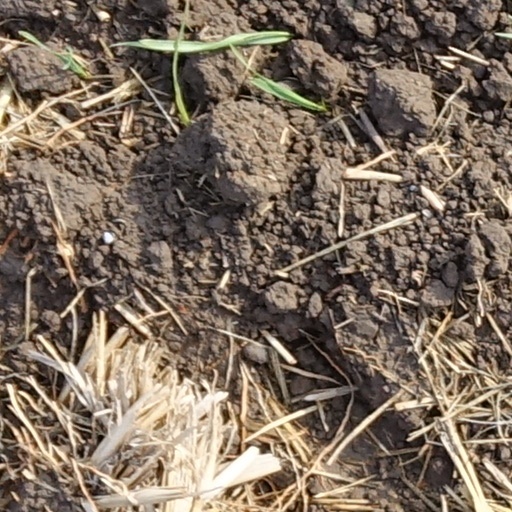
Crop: wheat